Plücker coordinates

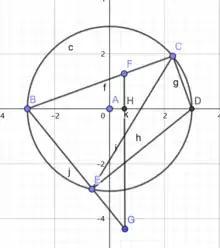
Plane orthogonal to line and including the origin.

Point is the origin. Line passes through point and is orthogonal to the plane of the picture. The two planes pass through and and are both orthogonal to the plane of the picture. Points and are the closest points on those planes to the origin , therefore angles and are right angles and so the points lie on a circle (due to a corollary of Thales's theorem). is the diameter of that circle.